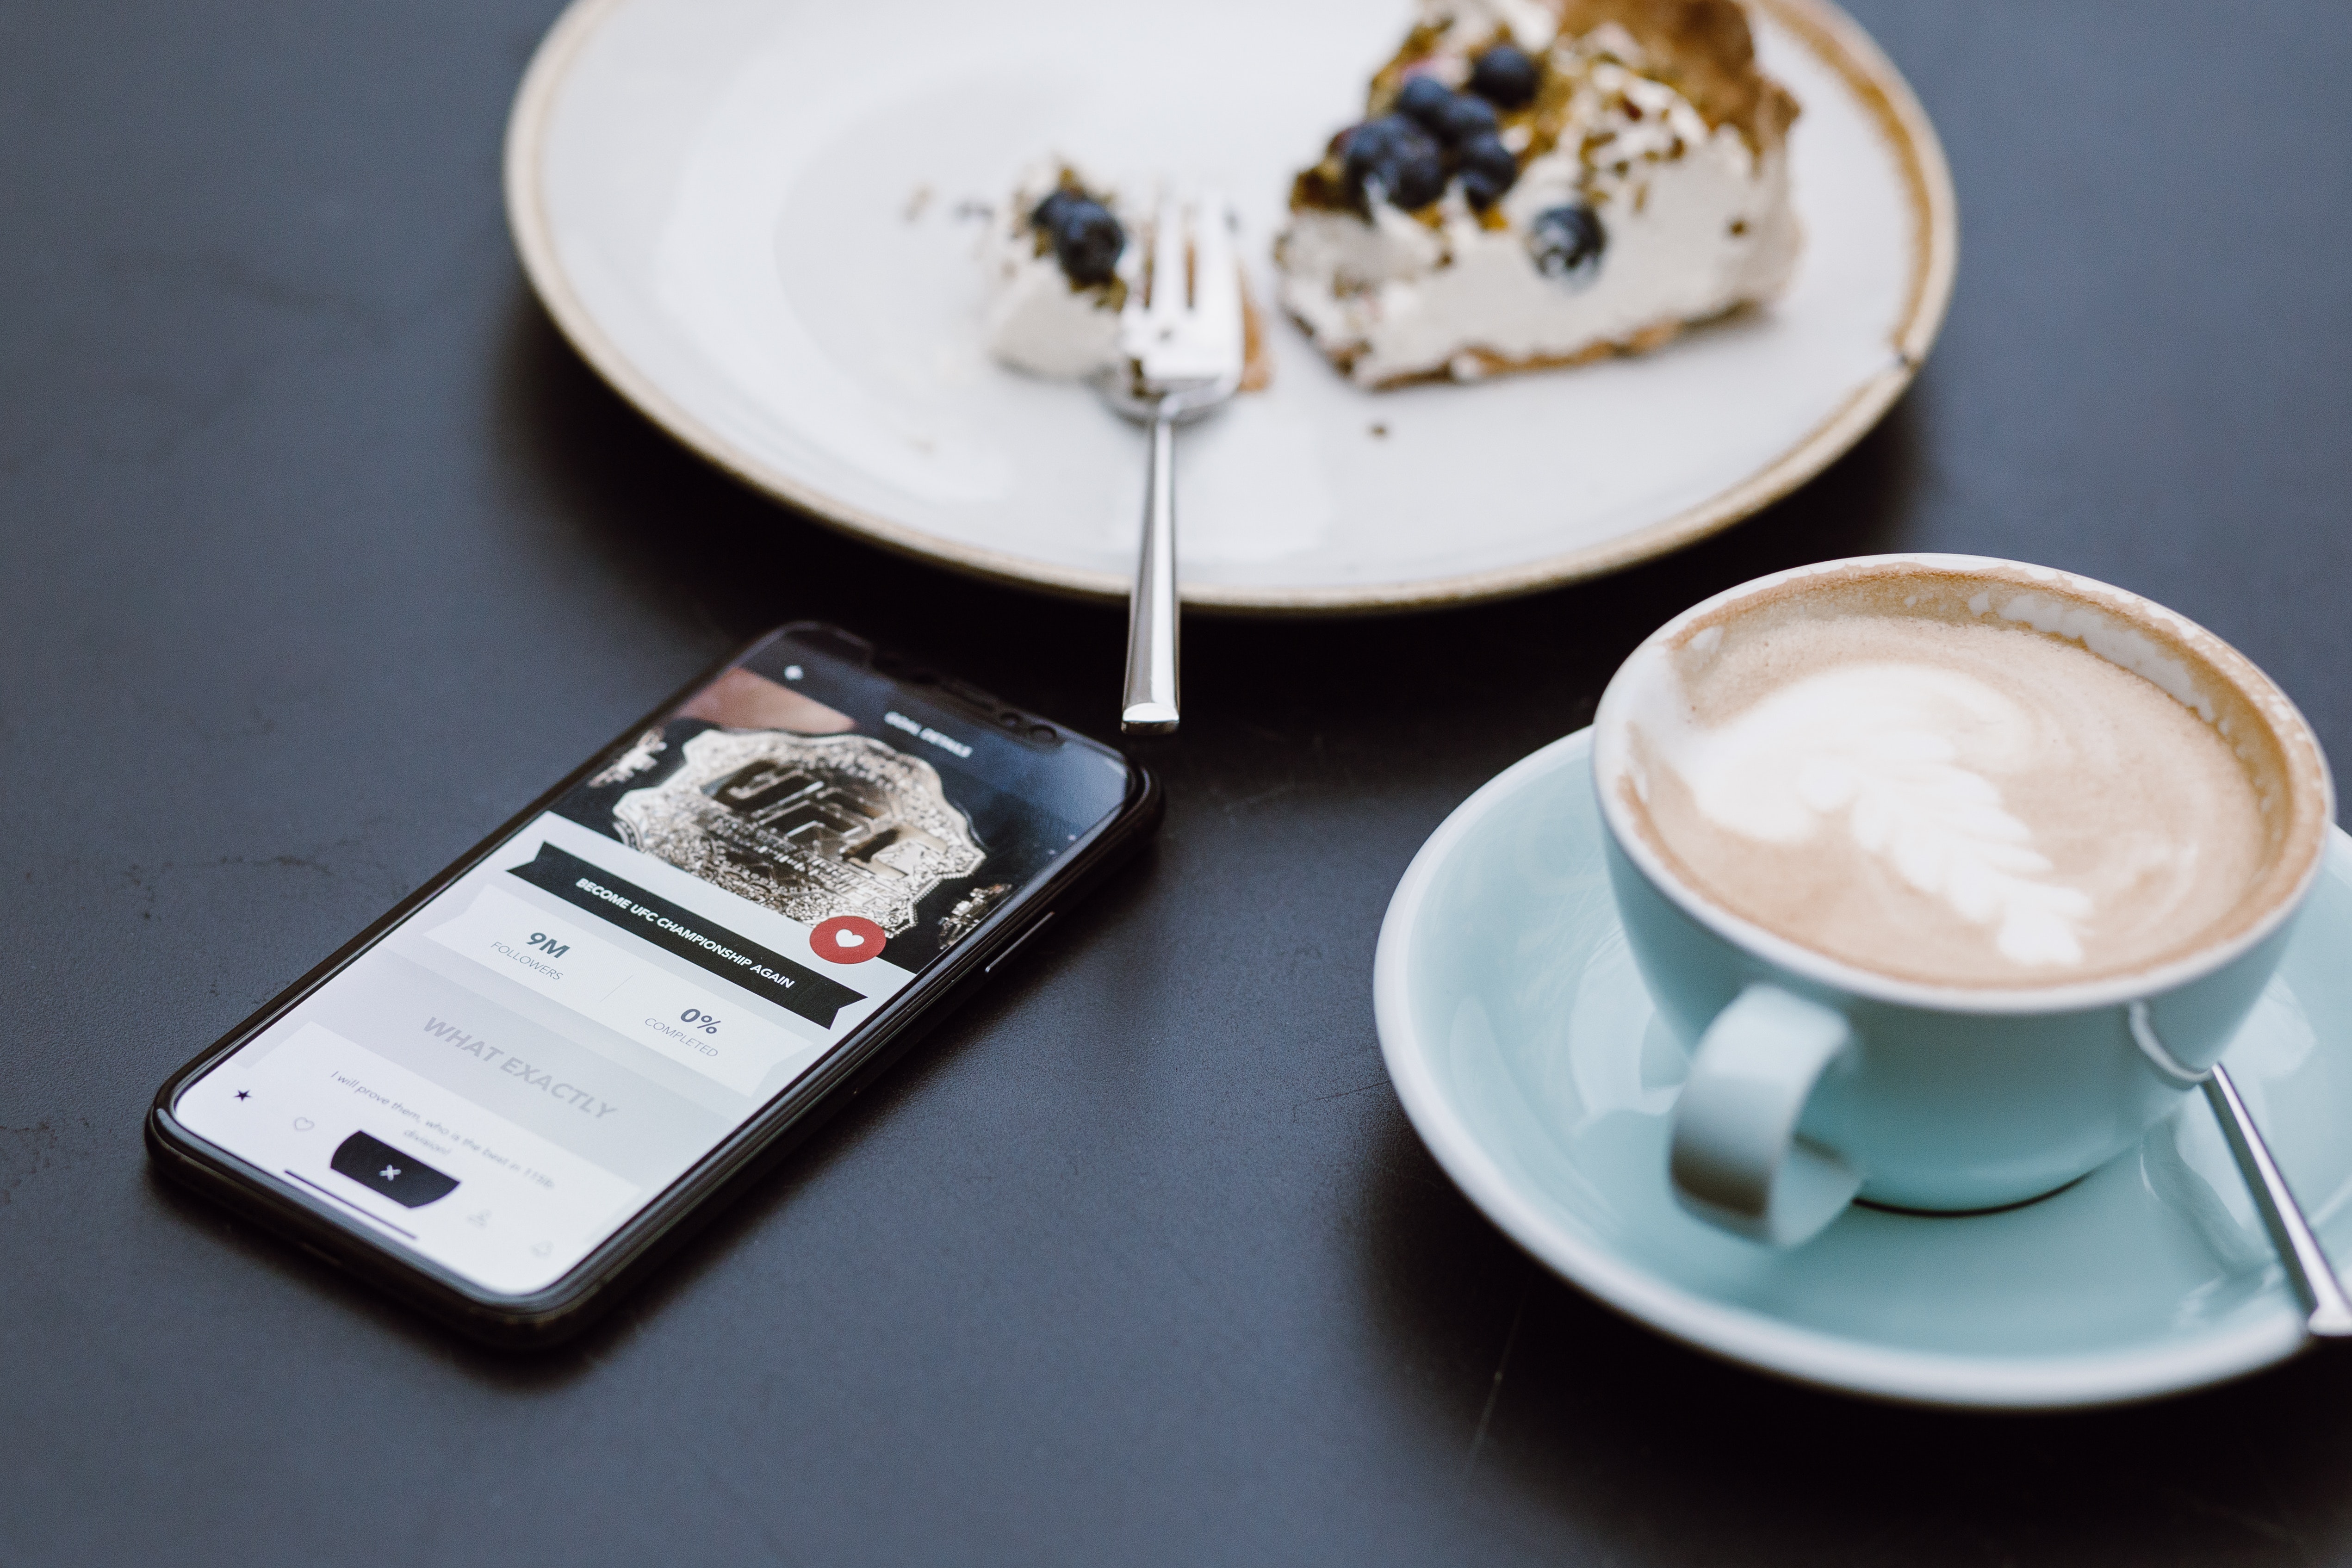
coffee, cup, cappuccino, saucer, wiener melange, drink, coffee cup, caffeine, food, serveware, tableware, cafe au lait, espresso, drinkware, teacup, table, caff macchiato, cuisine, white coffee, mocaccino, cream, hot chocolate, whipped cream, turkish coffee, caff americano, latte, cafe, dish, coffeehouse, plate, dishware, non alcoholic beverage, dessert